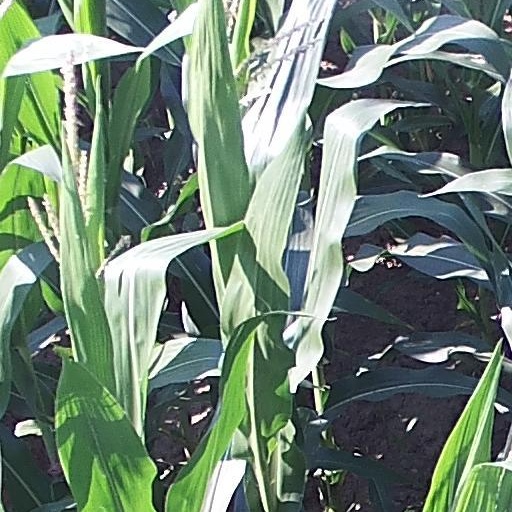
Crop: maize; corn